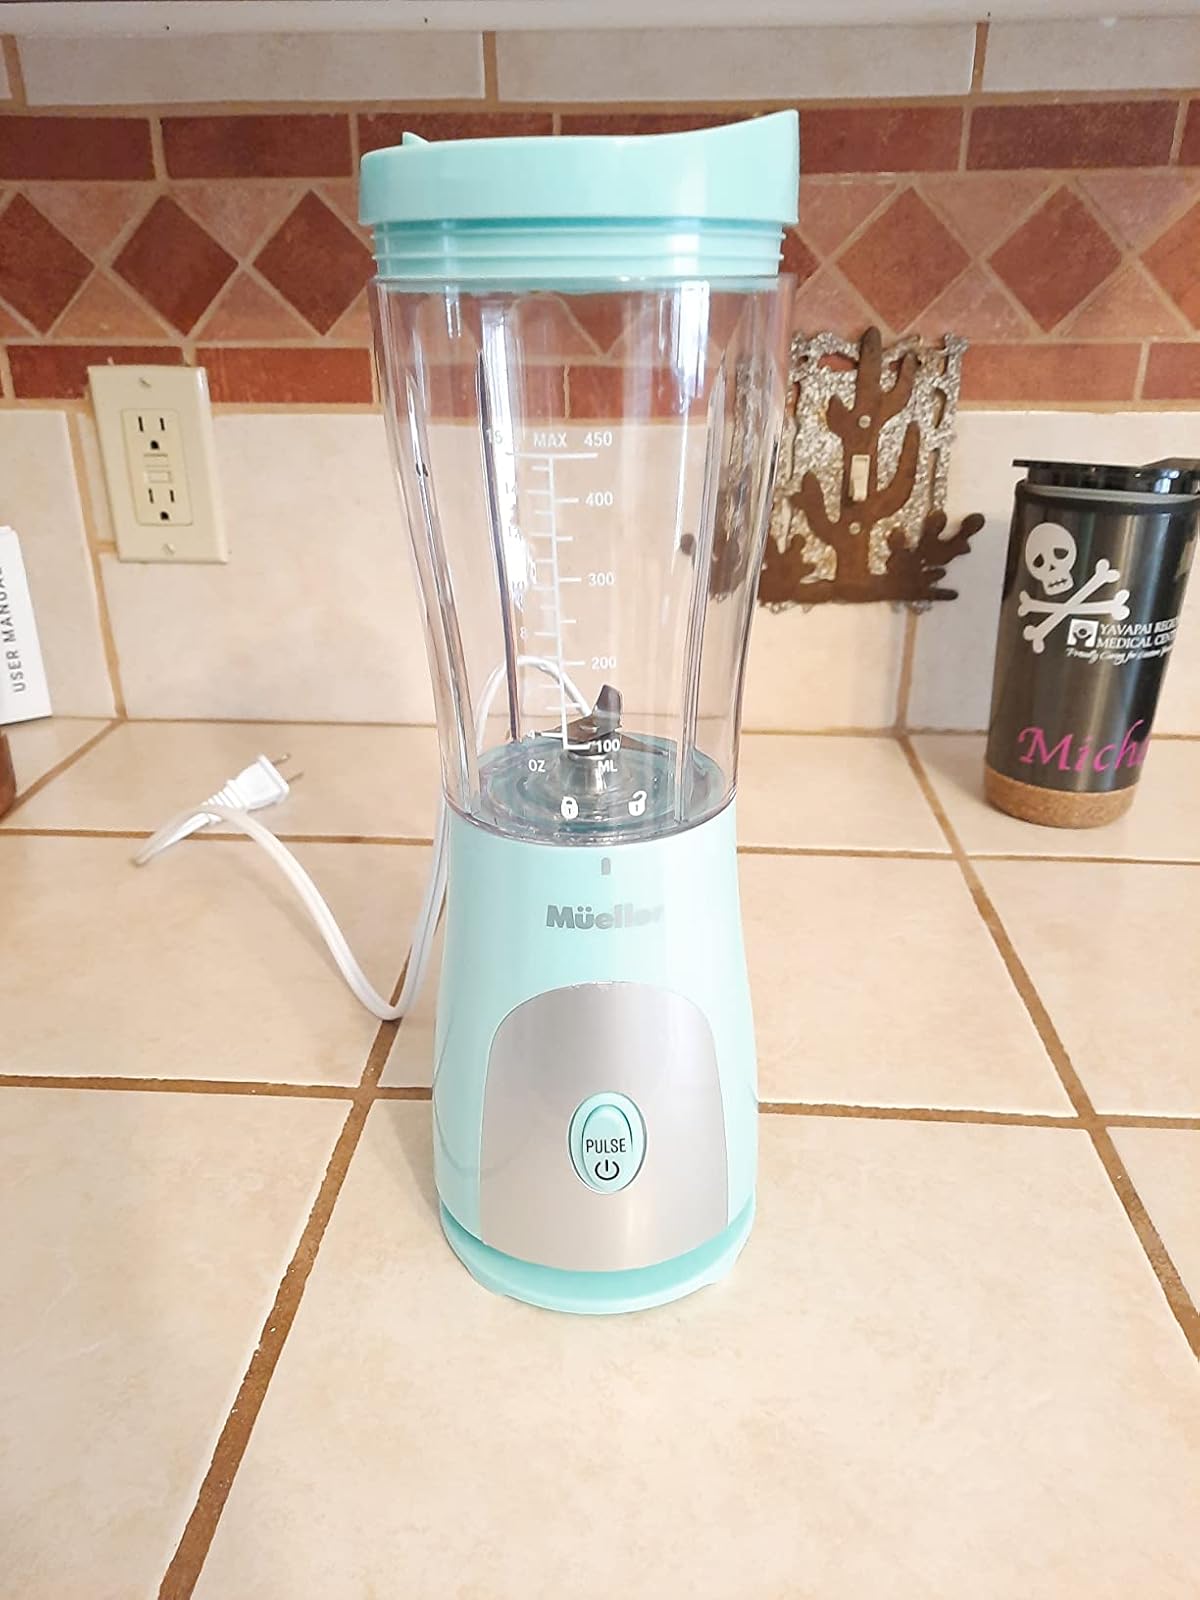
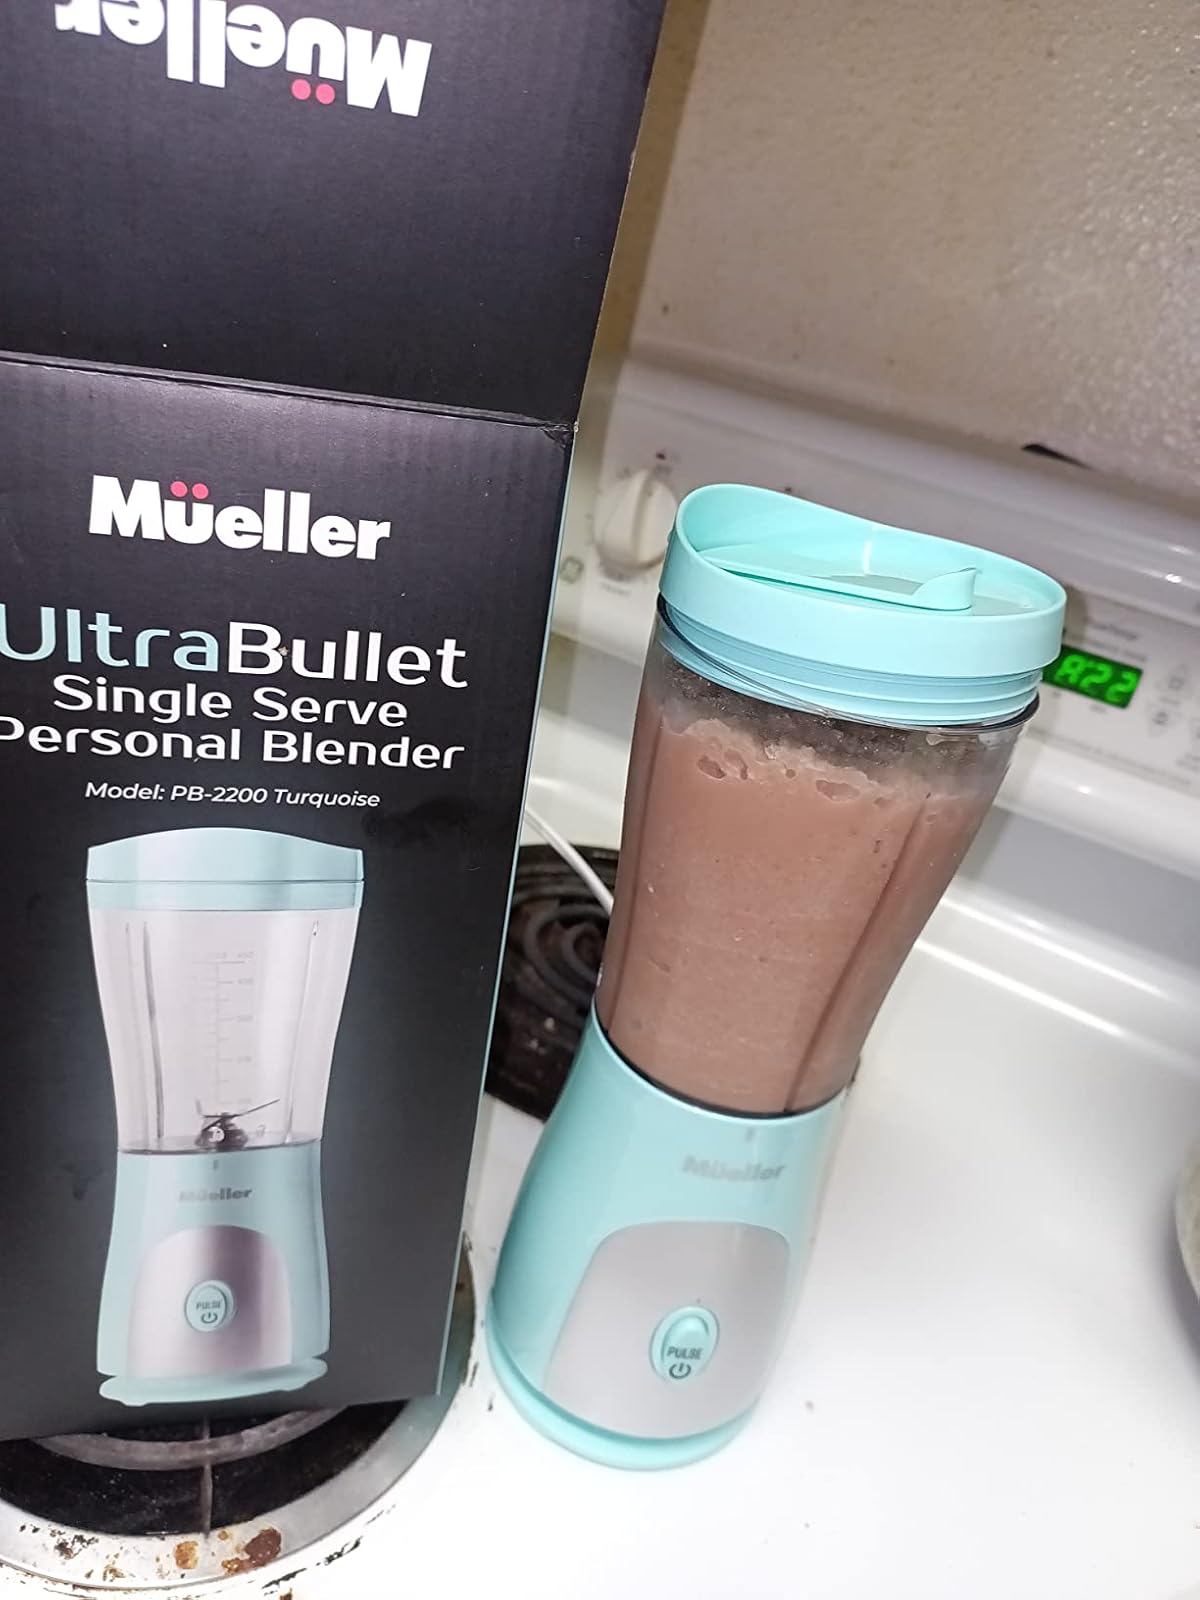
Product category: items_blender
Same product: yes